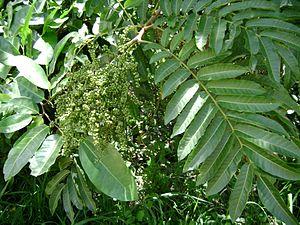
Rhus taitensis est une espèce d'arbre qui pousse sur certaines îles d'Océanie et d'Asie tropicale. Rhus taitensis se trouve à flanc de montagne dans les forêts de moyenne altitude. Elle se présente comme un arbre pouvant atteindre 15 mètres de haut avec selon la saison des petits fruits noirs ou des petites fleurs blanches.